COVID-19 pandemic in Arizona

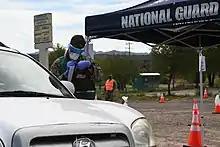
Arizona National Guard service members prepare and collect COVID-19 test samples, July 15, 2020, in Cibecue, Arizona.

On November 23, Yuma Regional Medical Center would not permit an emergency physician, Cleavon Gilman, to work as they had raised concerns regarding the lack of ICU beds in the state of Arizona at the time.